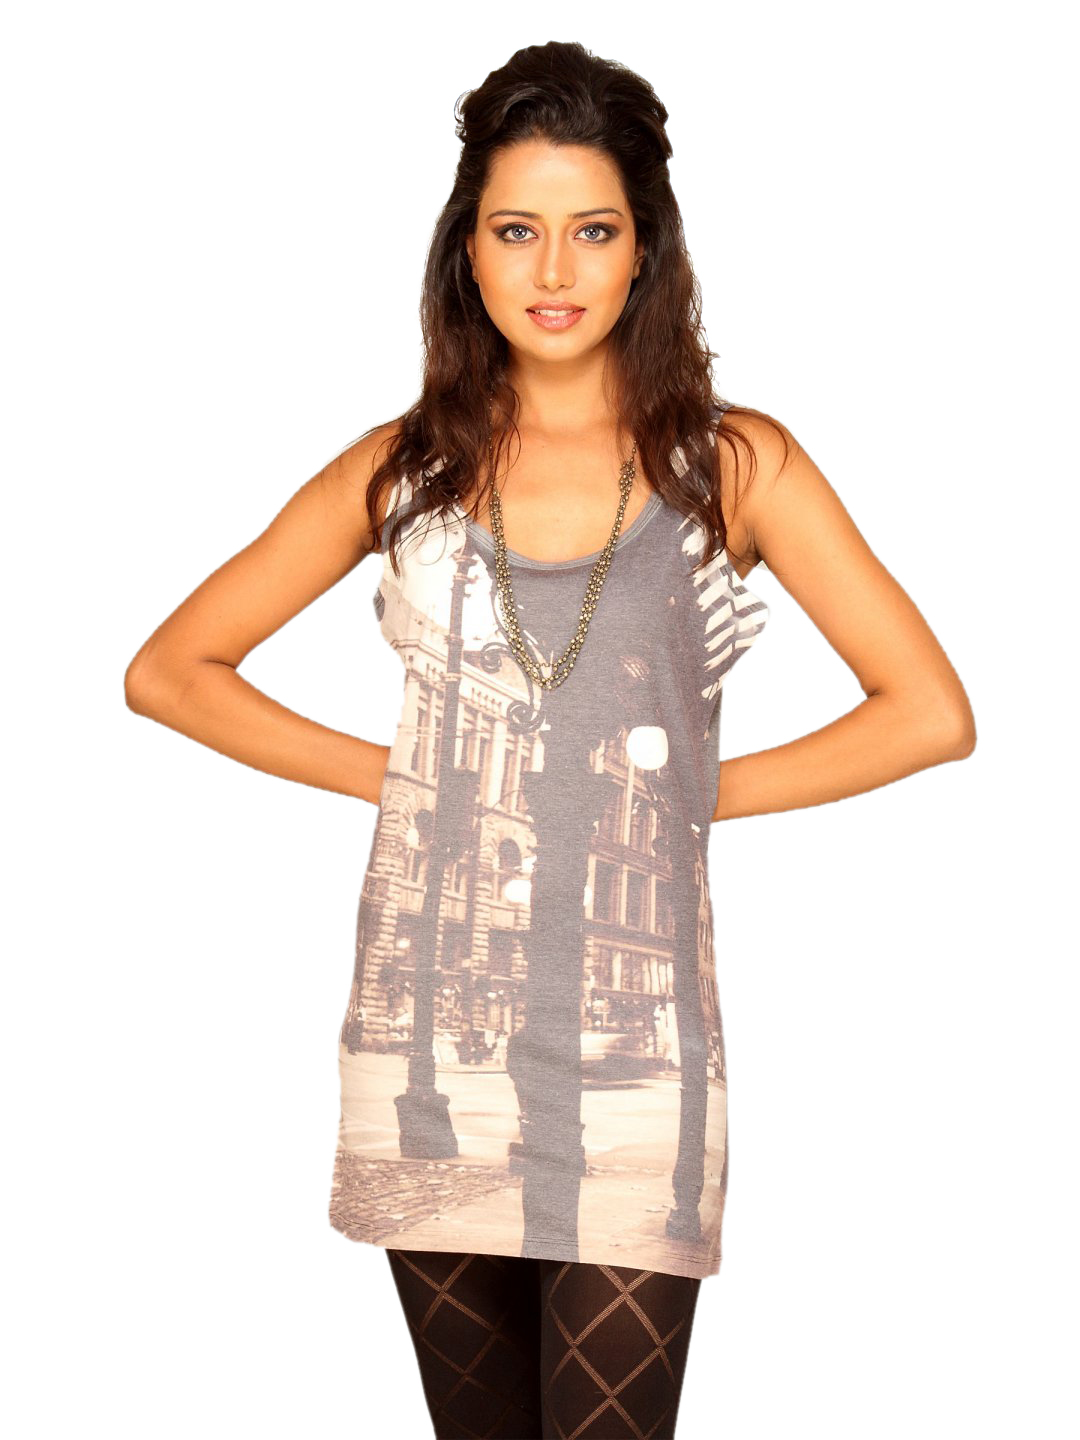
UCB Women's Tank With All Over Photo Print White T-shirt
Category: Apparel / Topwear / Tops
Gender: Women
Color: White
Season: Summer 2011
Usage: Casual